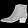
Label: Ankle boot